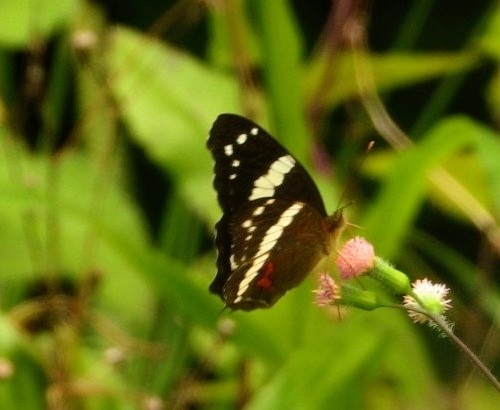
Scientific name: Anartia fatima
Common name: Banded peacock
Family: Nymphalidae
Order: Lepidoptera
Pollinator type: Primary pollinator
Habitat: Open areas and gardens
Geographic range: South America
Conservation status: Least Concern